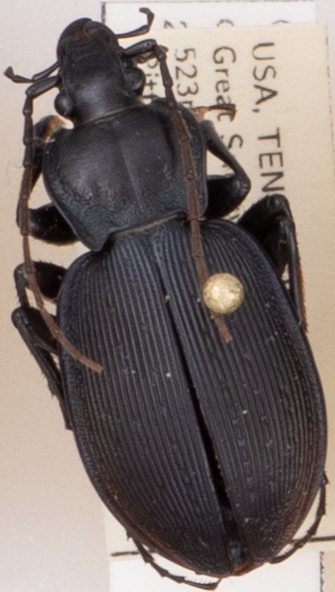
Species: Carabus goryi
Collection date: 2022-04-12
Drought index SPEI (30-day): -0.5
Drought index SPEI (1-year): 0.47
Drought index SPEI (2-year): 1.418